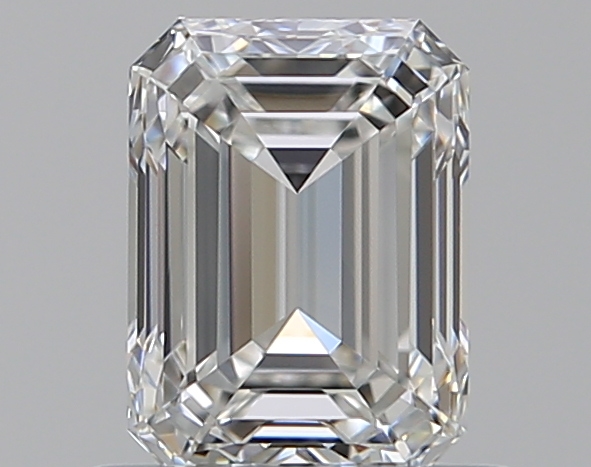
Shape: emerald
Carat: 0.7
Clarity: VVS2
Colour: F
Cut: EX
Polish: EX
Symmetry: EX
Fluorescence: N
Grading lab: GIA
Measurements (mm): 5.74 x 4.24 x 2.91